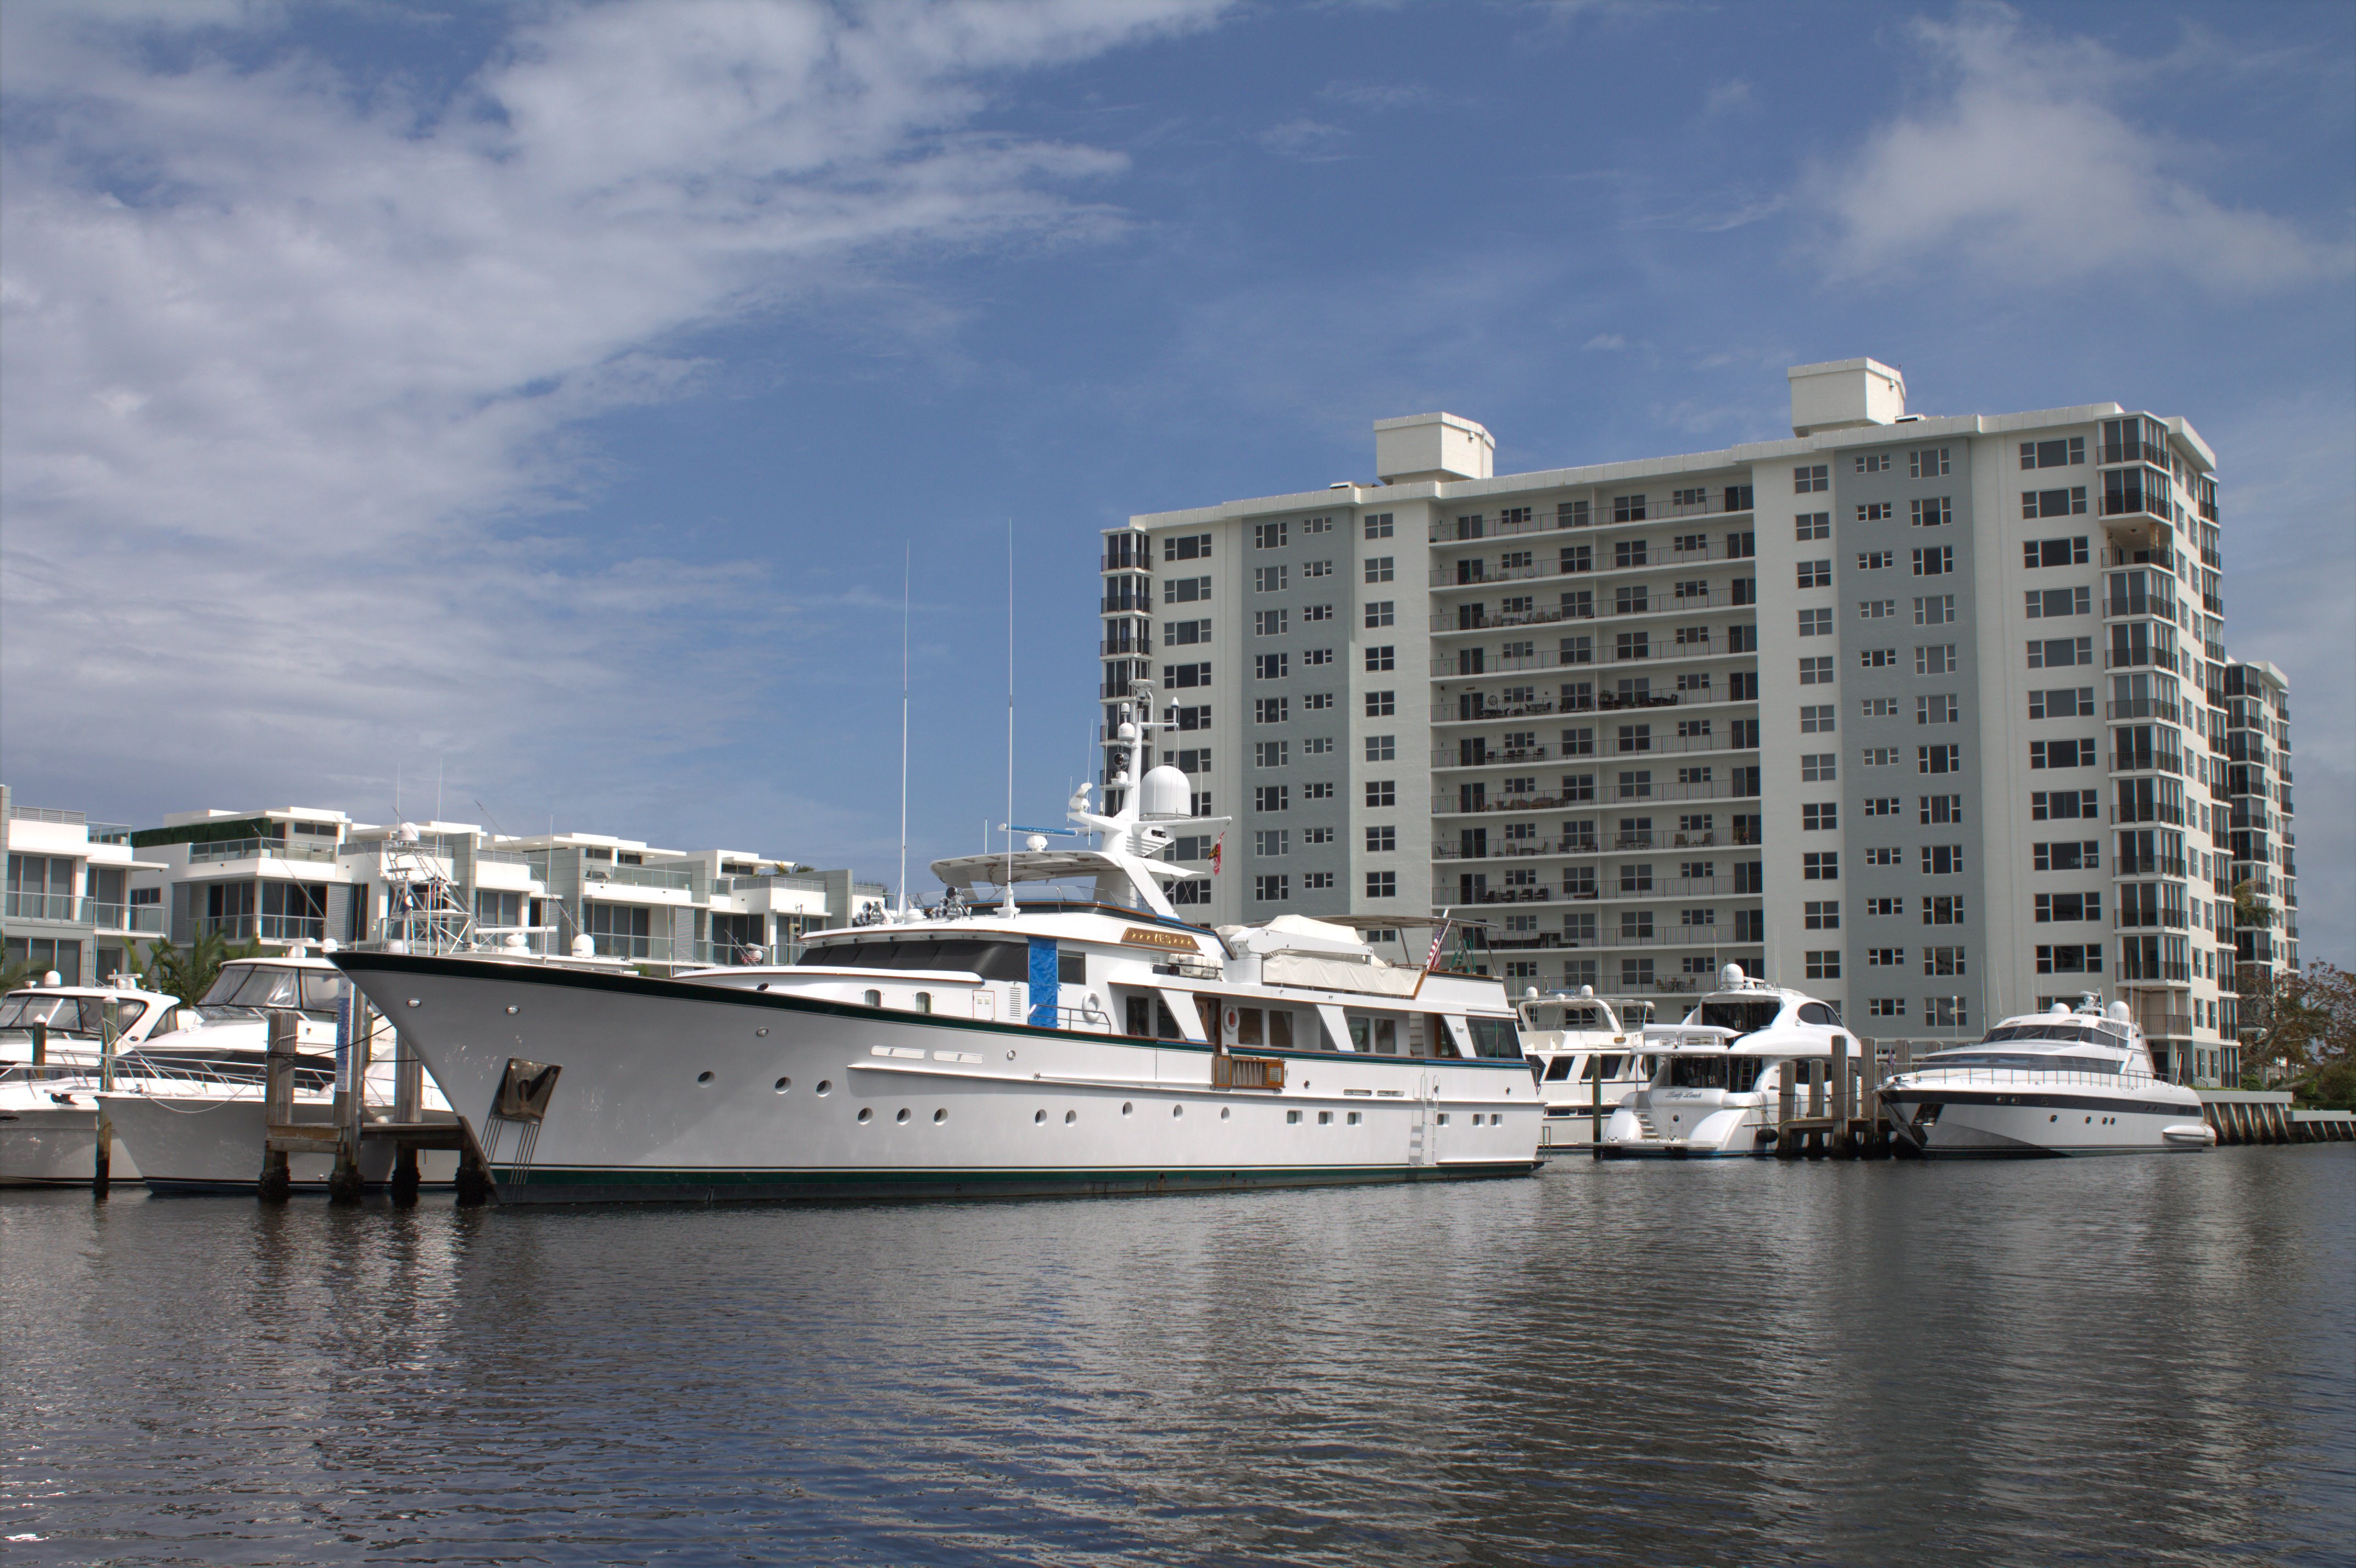
fort lauderdale, marine, ICW, waterway, boating, yacht, water transportation, luxury yacht, marina, boat, motor ship, vehicle, ferry, naval architecture, ship, transport, watercraft, harbor, city, port, architecture, channel, condominium, dock, passenger ship, building, mixed use, tower block, leisure, tourism